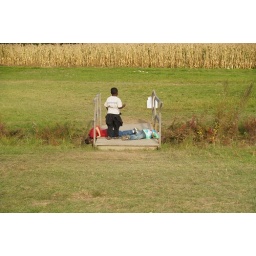
The boy in the center informed our boys of the dragon who lives under the bridge. Don't worry, he was friendly!